John Hobart Caunter

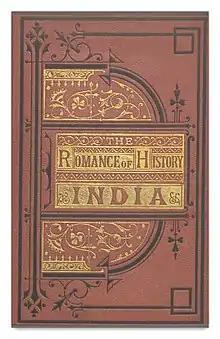
"The Romance of History. India" (1872 edition, held by the British Library)

Caunter's obituary in "The Annual Register" notes that he "had considerable literary reputation". A brief obituary in "Harper's Magazine" stated: "Eighteen years ago this gentleman's appearances in the world of ephemeral literature were frequent—and fairly successful." Caunter was on intimate terms with authors such as Caroline Norton, with whom he edited "The Court Magazine and Belle Assemblée", William Godwin, Frances Sargent Osgood, Basil Hall, John Galt and others. According to magazine "The Torch", Caunter "was usually consulted by Mr. Churton [his publisher Edward Churton (1812–1885)] in all his literary undertakings." Caunter was especially prolific in the 1830s, writing fiction and non-fiction on a variety of subjects in a range of genres. He contributed reviews, stories and serials to such general-interest magazines as "The Athenaeum" and "The Gentleman's Magazine". In this decade he helped Mary Shelley place her stories and articles in journals, and he is likely to have assisted her with her unfinished biographical memoir of her father, "Life of William Godwin".